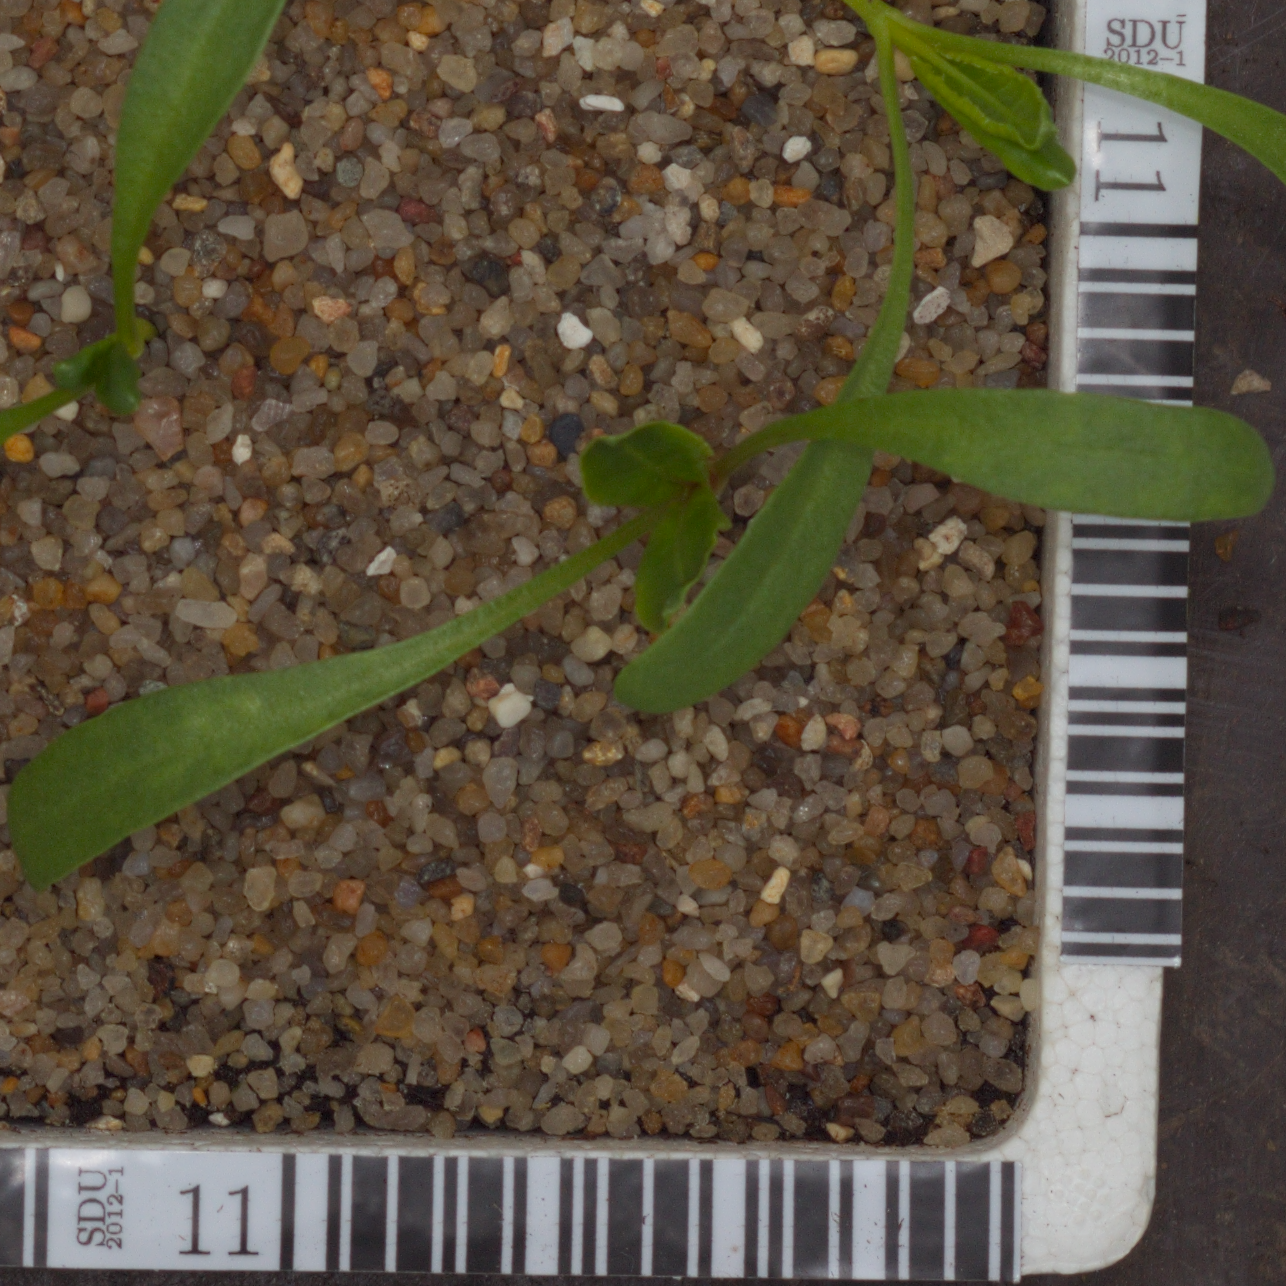
Label: sugar_beet